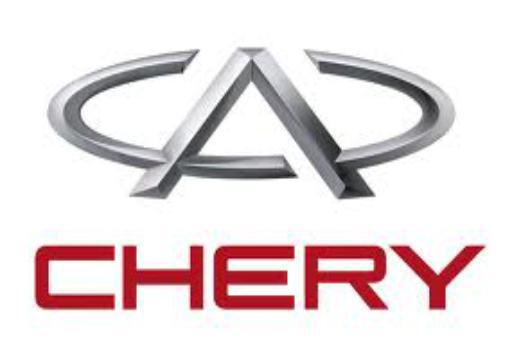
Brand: Chery
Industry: Transportation